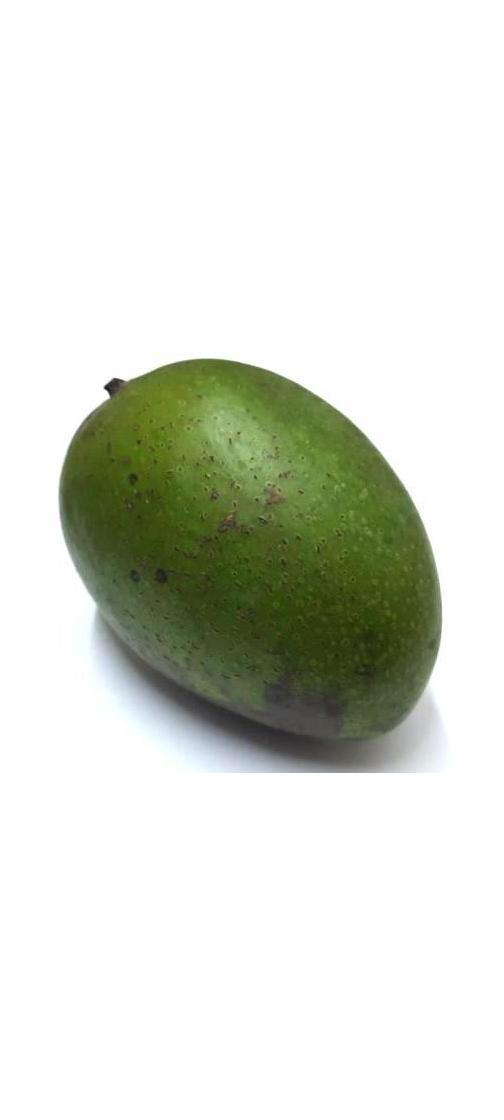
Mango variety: Ashshina Zhinuk